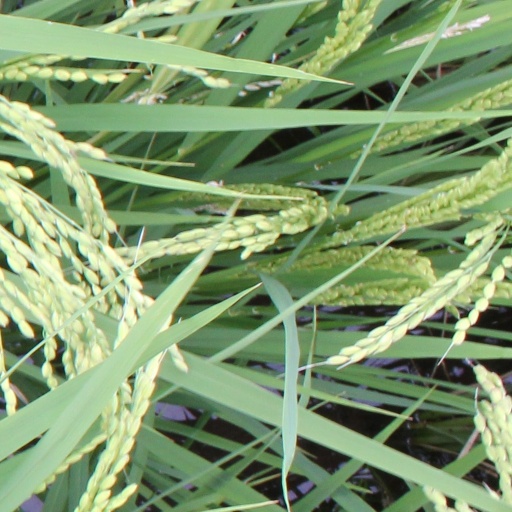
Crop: rice